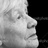
Emotion: neutral